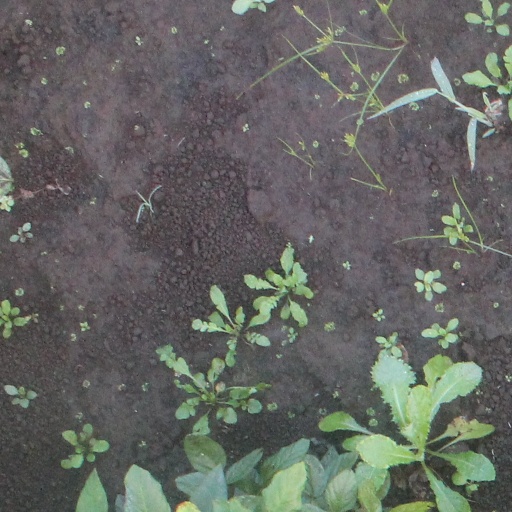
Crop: soybean